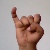
The image shows a hand gesture representing the letter 'I' in Indian Sign Language.